Casper (rapper)

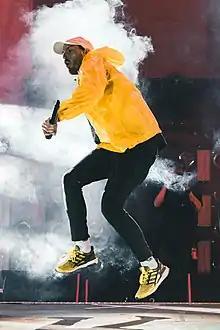
Casper at the 2018 Splash! festival

Benjamin Griffey (born 25 September 1982), better known by his stage name Casper, is a German rapper and singer with US roots signed to Sony Music.